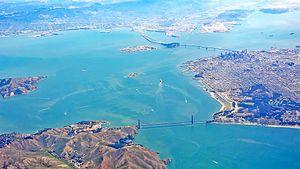
Jack London, né John Griffith Chaney le 12 janvier 1876 à San Francisco et mort le 22 novembre 1916 à Glen Ellen, Californie, est un écrivain américain dont les thèmes de prédilection sont l'aventure et la nature sauvage.